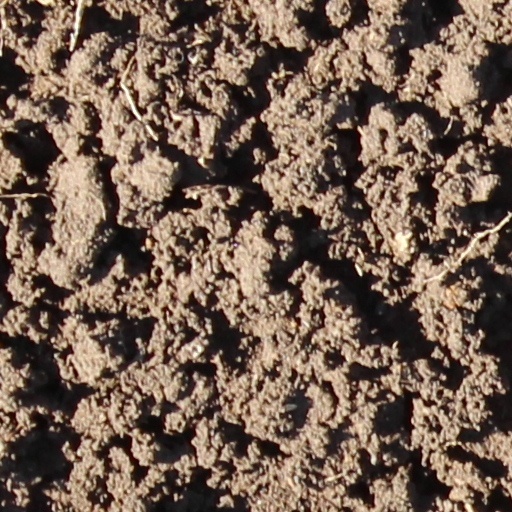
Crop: wheat